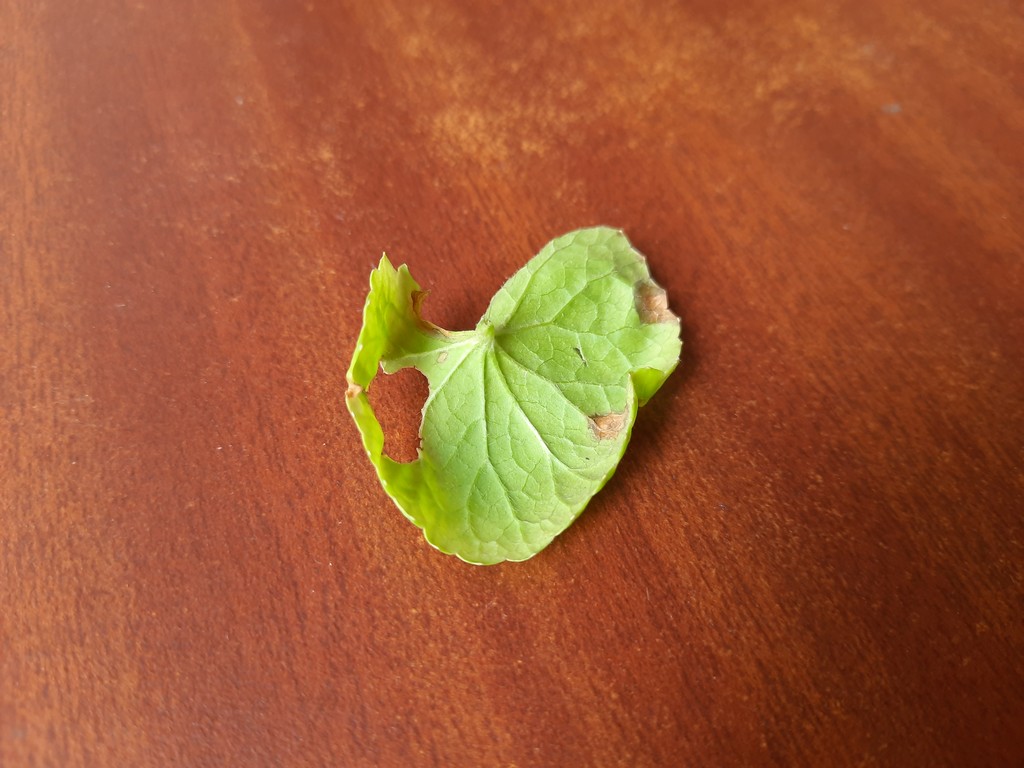
Label: Unhealthy